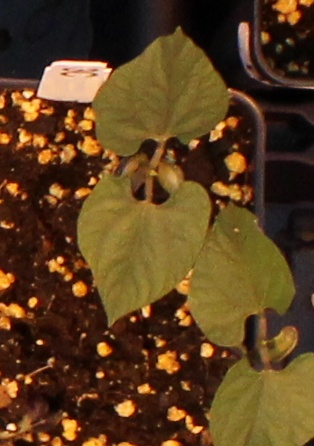
Label: Blackbean